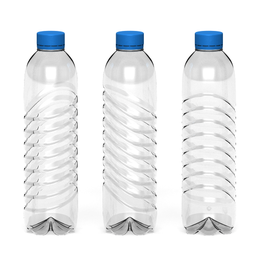
Label: bottles